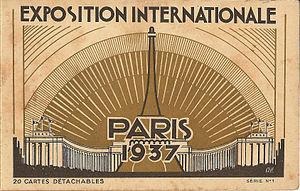
Carte postale de l'Exposition internationale de Paris en 1937
Anne Dangar, née à Kempsey en 1885 et morte à Sablons en 1951, est une peintre et céramiste d'origine australienne.
L'Exposition universelle de 1937, officiellement Exposition internationale des « Arts et des Techniques appliqués à la Vie moderne », qui se tient à Paris du 25 mai au 25 novembre 1937, est la première Exposition organisée en France selon les règles de la Convention de Paris de 1928 sur les expositions internationales. C'est également le dernier événement de ce genre à avoir eu lieu à Paris.